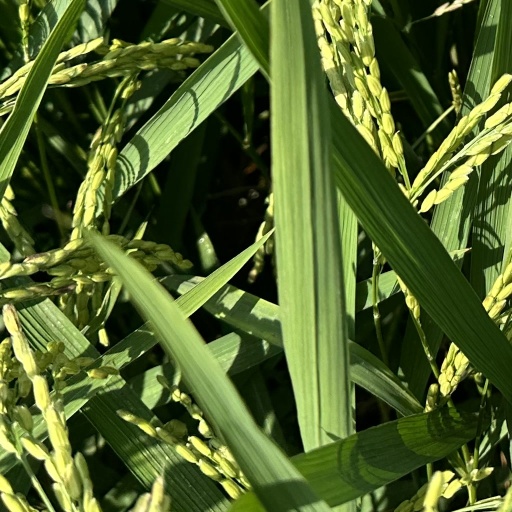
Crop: rice